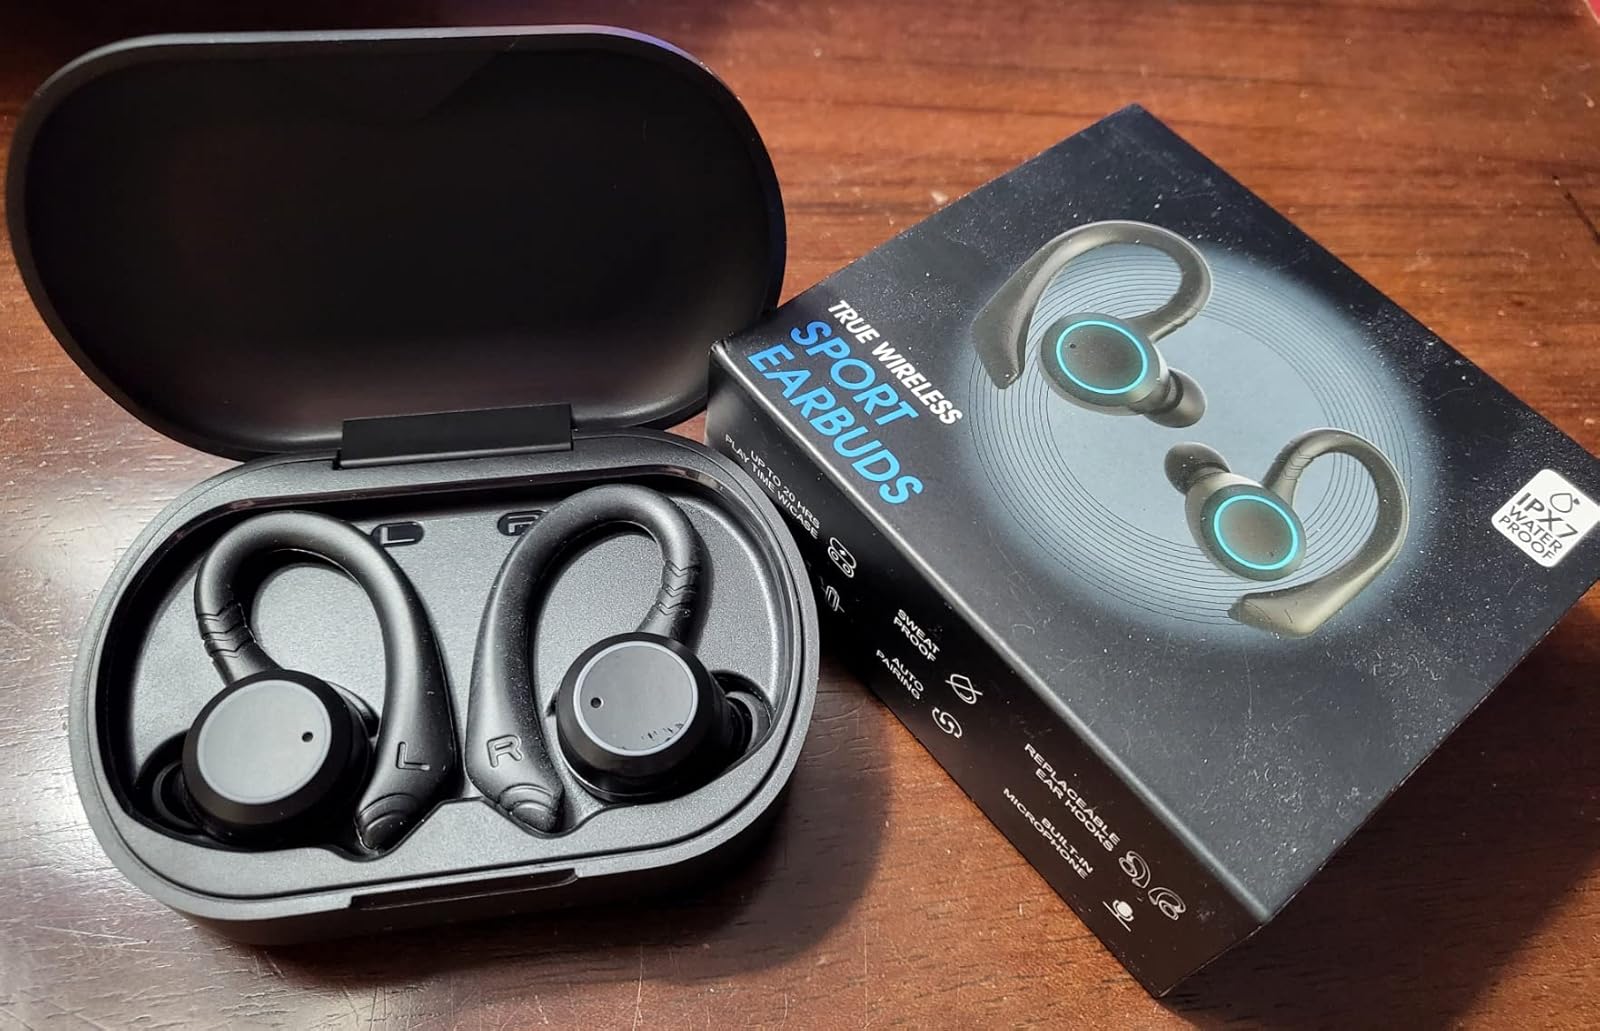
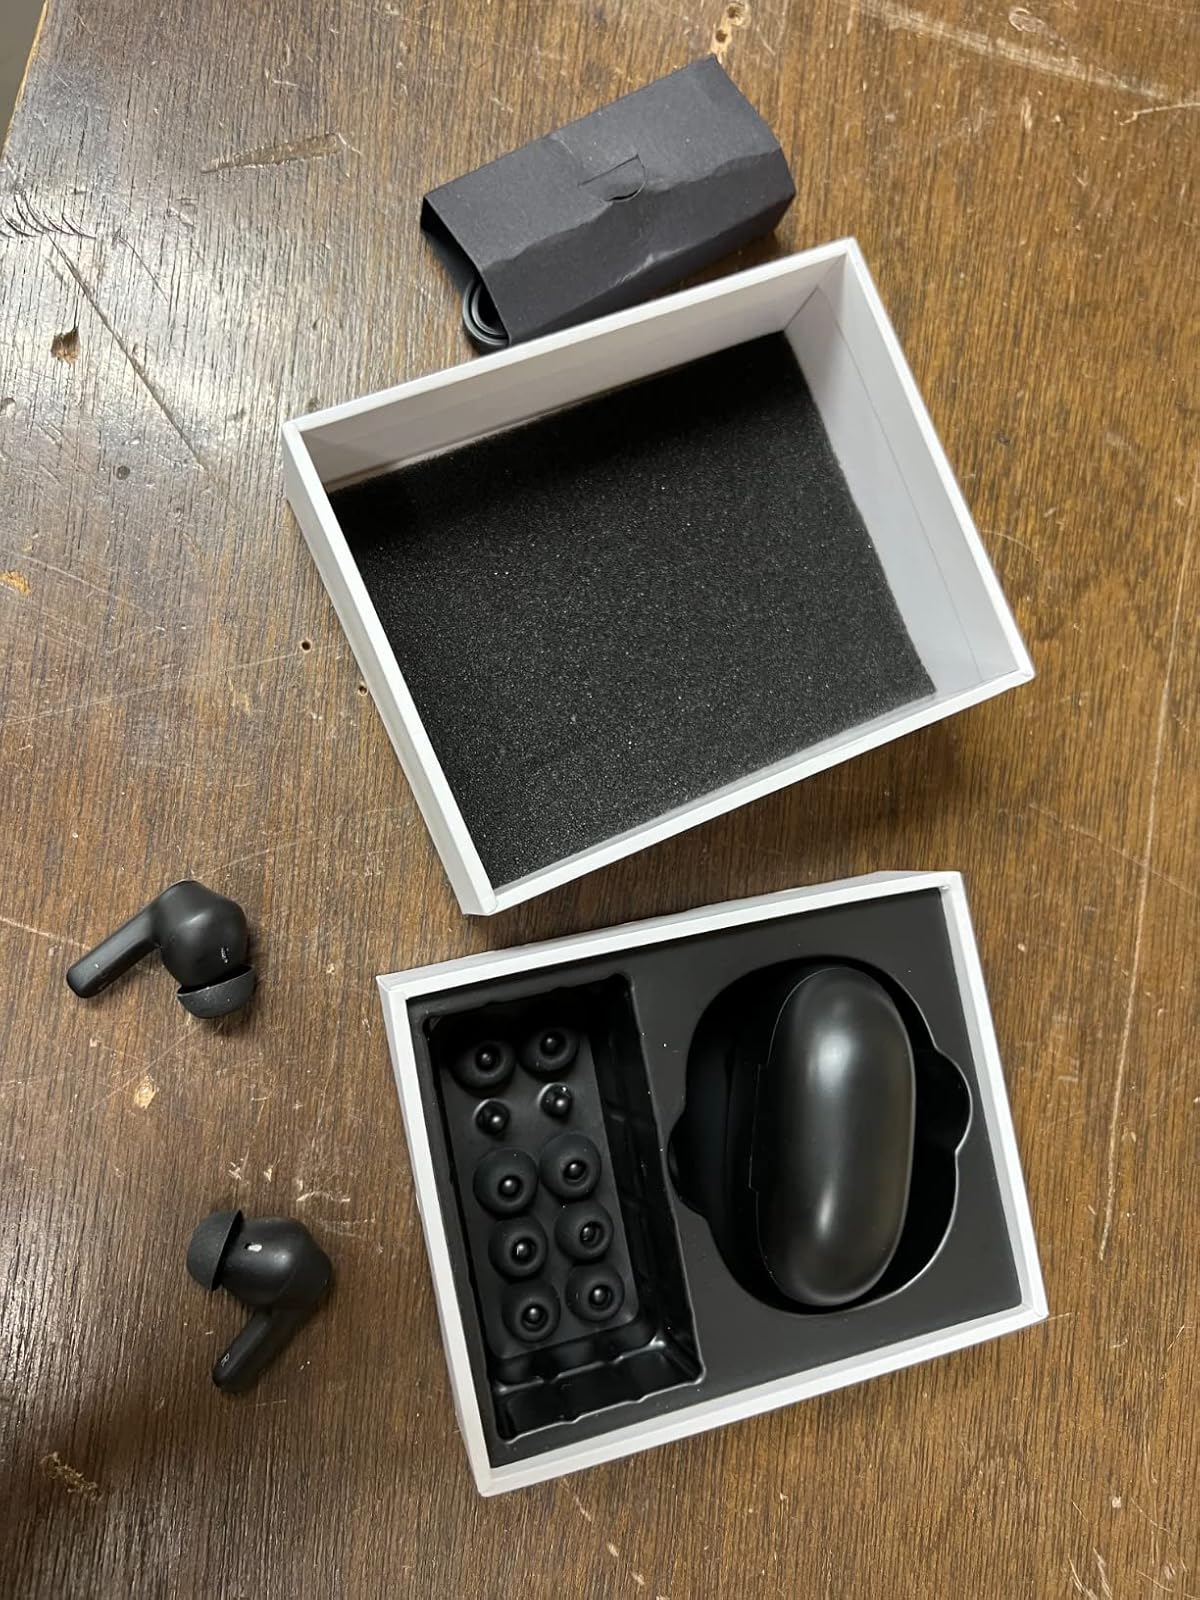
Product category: earbuds
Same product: no